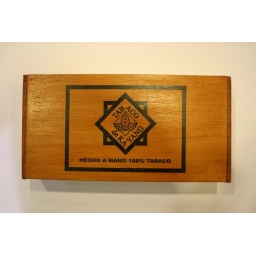
Original 25 sticks of wooden plywood box in every sizes.Corona.Double corona. Torpedo.Churchill.Lolo(perfecto) Robusto.Mini cigars(slim panetala)